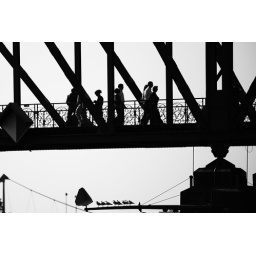
People walking across the Eiserner Steg over river Main, while a bunch of seagulls rest on a steel pole